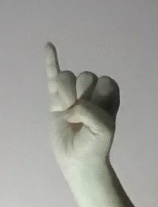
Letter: meem